Mohamed Zain Idris

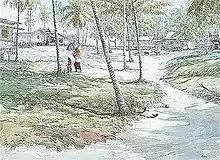
Kampung, 1997, watercolor

M. Zain painted primarily in watercolor and oil. His subjects often depicted bucolic rural landscapes and the people who lived and worked among them. Boats and fishing were a central theme in his work and he earned the nickname 'The Fisherman Artist' from a poem titled 'Fisherman Art-ist' by the American art critic and gallerist Frank Sullivan. He was appointed the rare title of 'State Artist' by the Terengganu Menteri Besar and was given his own studio and residence including a stipend.